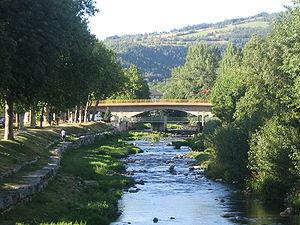
La Colagne à Marvejols (48)
La Colagne est une rivière française du Massif central qui coule dans le département de la Lozère. C'est un affluent du Lot en rive droite, donc un sous-affluent de la Garonne par le Lot.
Cette liste non exhaustive recense les rivières de France, par ordre alphabétique. Elle ne recense pas les fleuves, qui font l'objet d'une liste séparée, ni les ruisseaux.